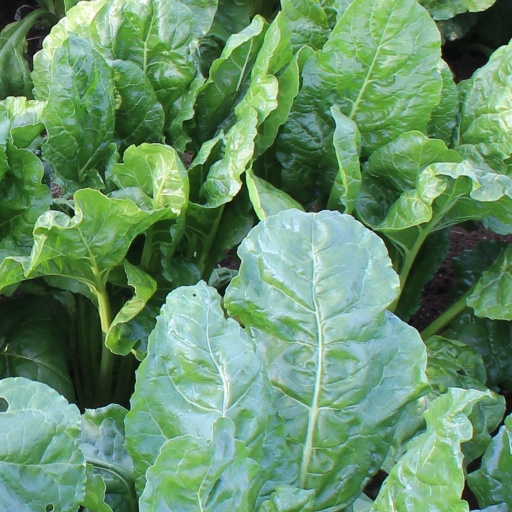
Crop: sugar beet